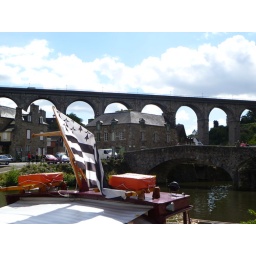
Brittany barge brickwork and bridges under blue sky